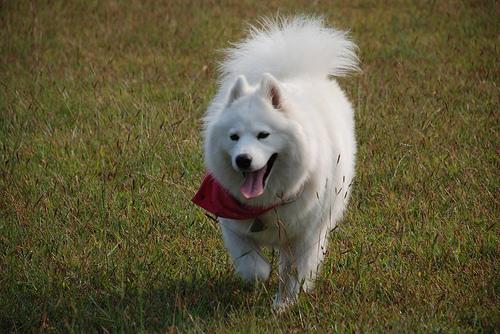
Breed: samoyed